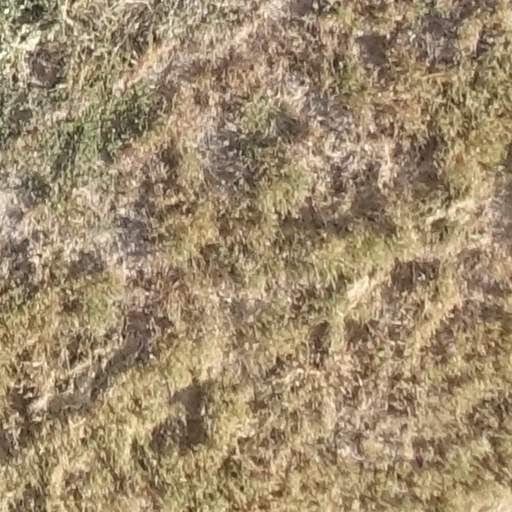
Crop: sorghum